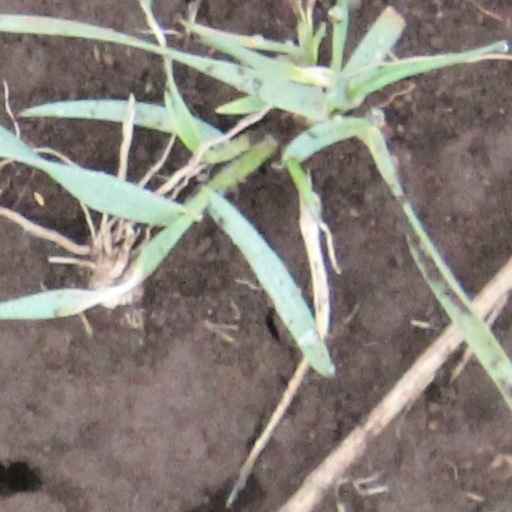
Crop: wheat